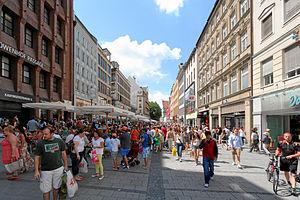
La Kaufingerstraße est l'une des plus anciennes rues de Munich et, avec la Neuheuser Straße voisine, l'une des rues commerçantes les plus importantes et les plus chères à Munich.